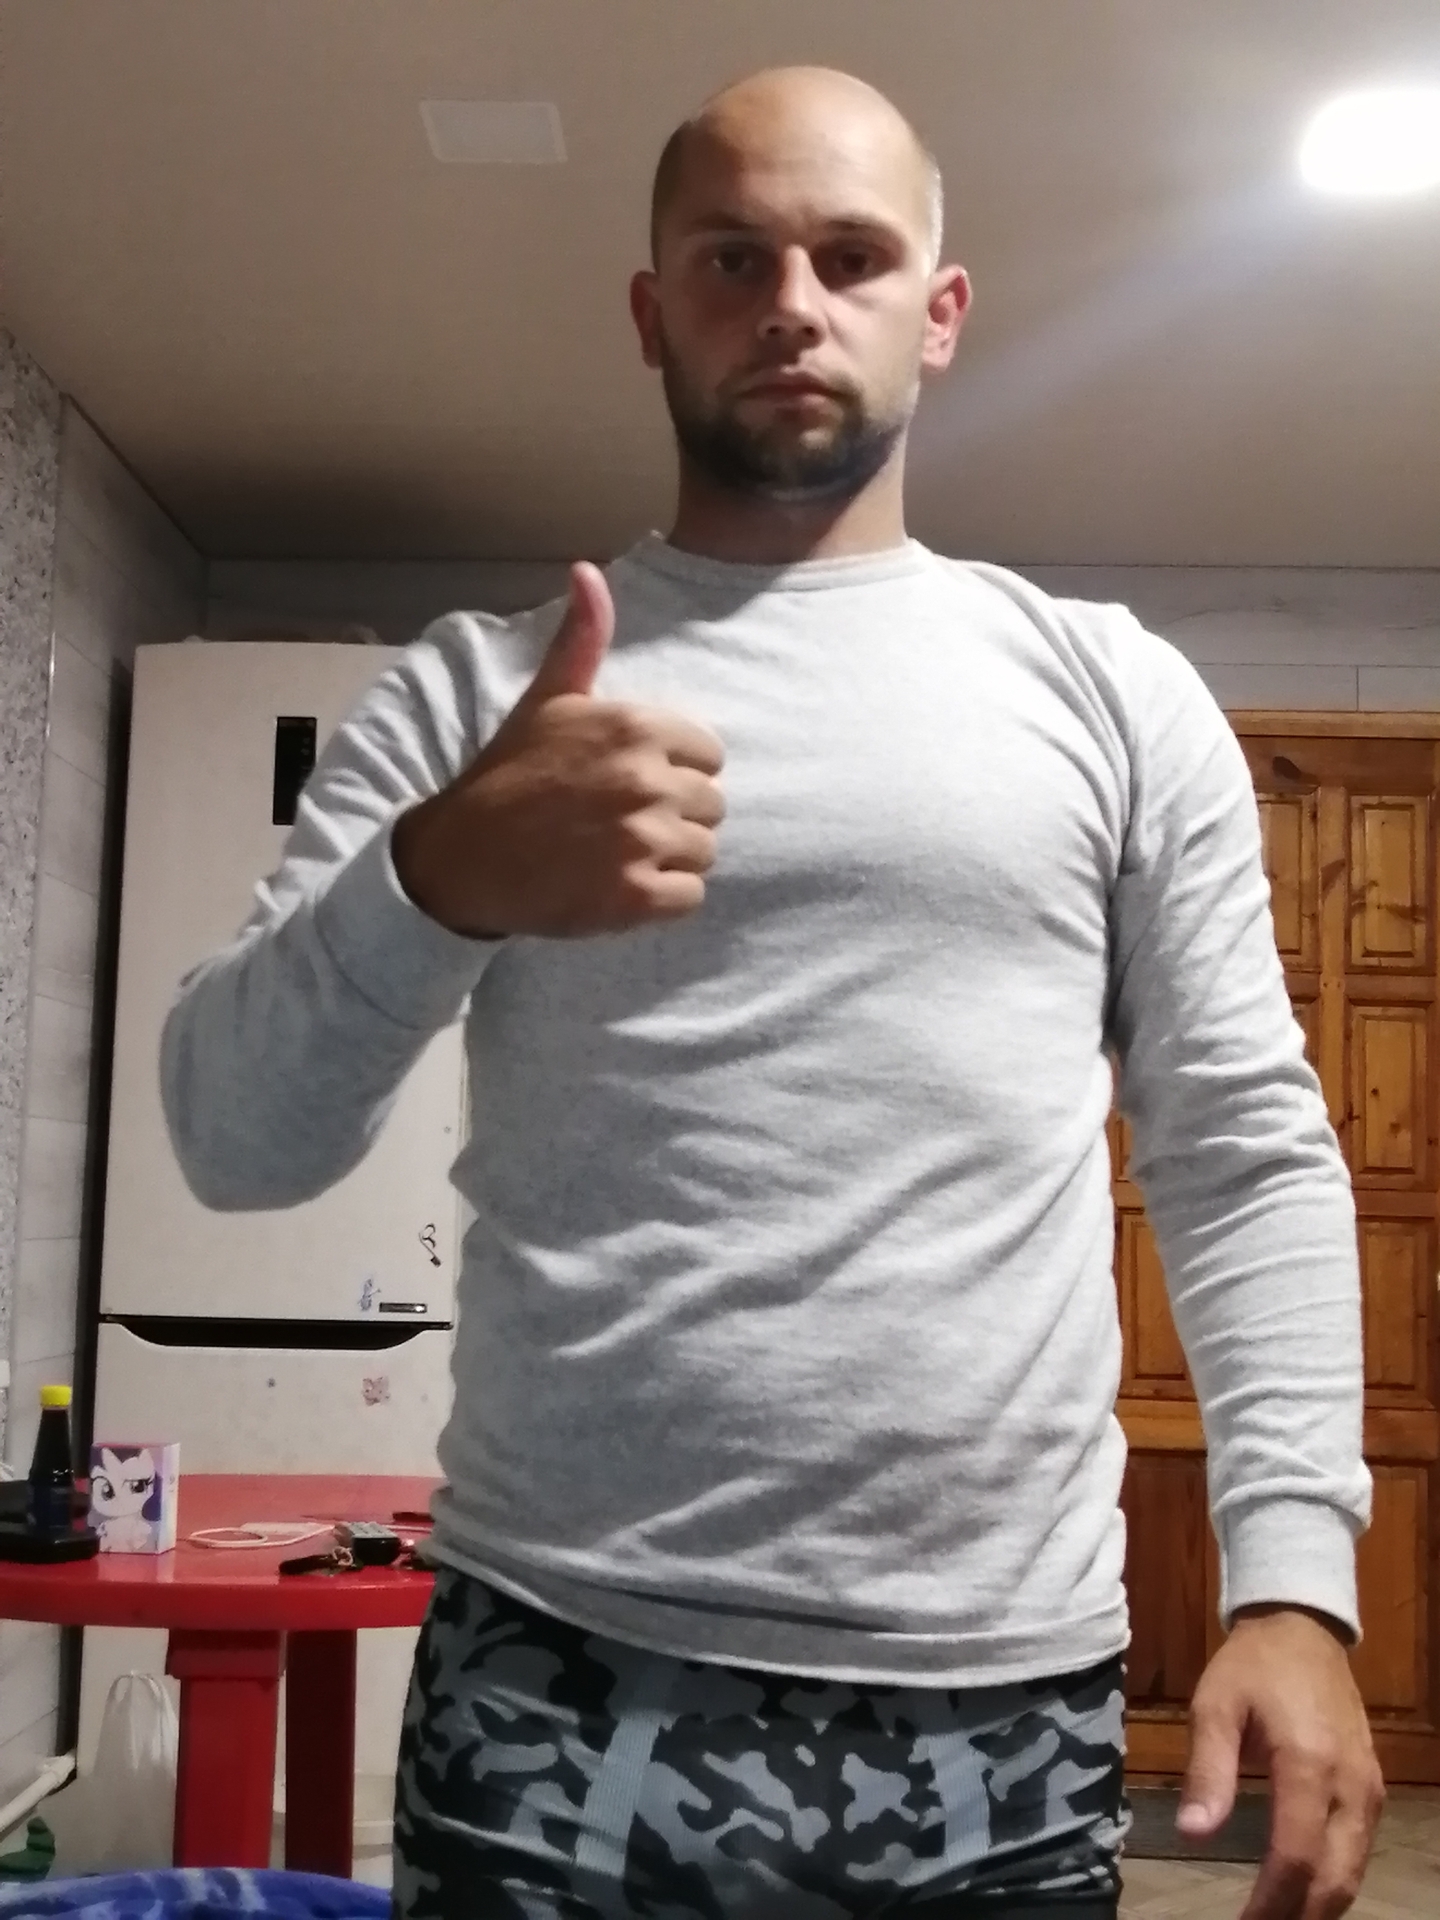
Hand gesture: like